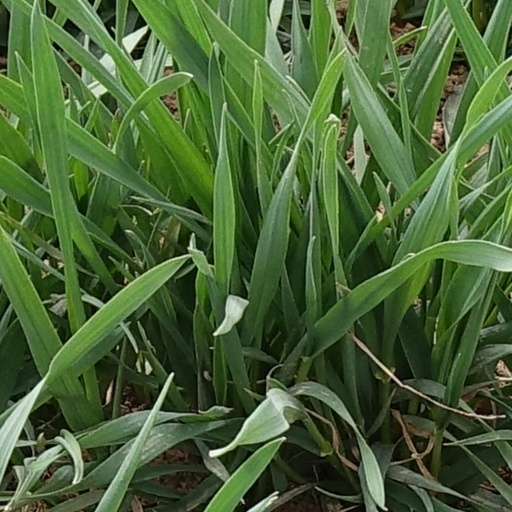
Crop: wheat